Australian Paralympic Cycling Team

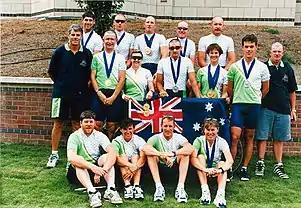

Men – Paul Clohessy, Kerry Golding (Pilot), Matthew Gray, Steven Gray (Pilot), Eddie Hollands (Pilot), Peter Homann, Paul Lake, Paul Lamond (Pilot), Gregory Madson, Kieran Modra, Christopher Scott